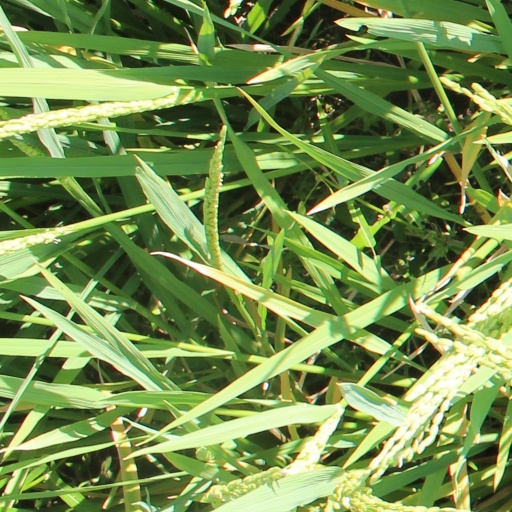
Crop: rice